Estádio Municipal Felipe Raulino

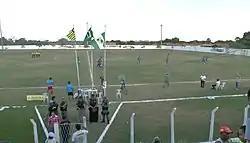

Estádio Municipal Felipe Raulino, known as Felipão, is a multi-use stadium in Altos, Piauí, Brazil. It is used mostly for football matches, and has a maximum capacity of 4,000 people.